Volkswagen Golf Mk2

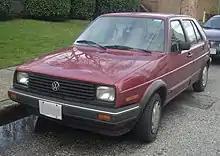
1985–1986 Golf Diesel 5-door (US), with the early square headlights

In 1989, the Rallye Golf appeared as a rallye "homologation special" for Group A rallying. Distinguishable by its box-flared wheel arches and rectangular projector headlamps, this model featured Syncro four-wheel drive, a cable shifted transmission and a G-supercharger 1763 cc, marginally less than the standard 1781 cc to enable the car to enter in the sub 3-litre class for Group A rallying.